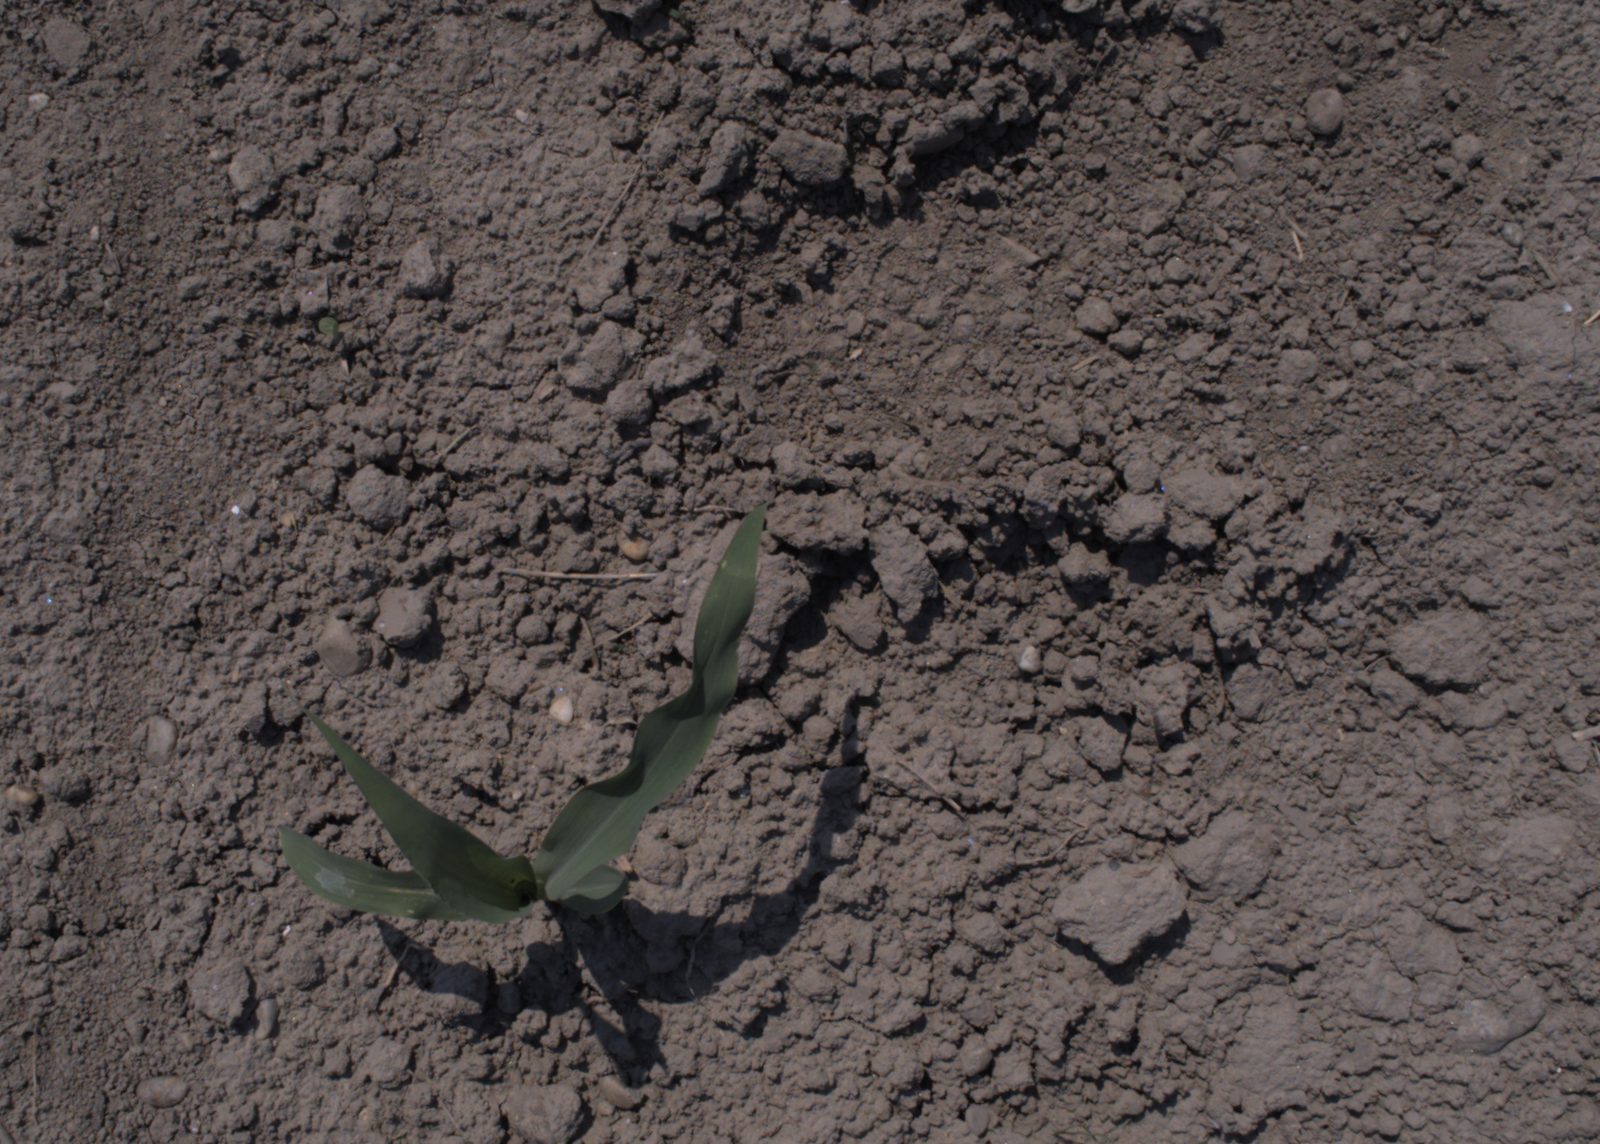
Capture date: 10.08.2020 12:54:12
Weather: sunny
Wind: light
Seeding date: 21.07.2020
Plant canopy height (mm): 930